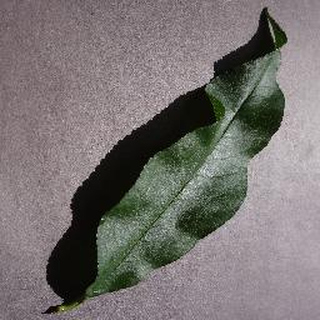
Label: healthy_peach